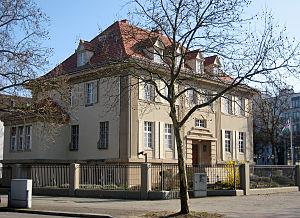
Ceci est une liste des représentations diplomatiques de la Namibie. La Namibie, un État d'Afrique australe peu peuplé mais relativement aisé, compte un nombre modeste de missions diplomatiques à l'étranger.